Santa Cruz, New Mexico

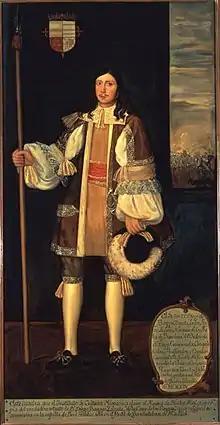
Diego de Vargas (oil on canvas) by Julio Barrera, from the collection of the Palace of the Governors, date unknown.

The nearby, and unsuccessful, Spanish colony at San Gabriel established by the explorer Juan de Oñate at Ohkay Owingeh in 1598 produced Spanish "haciendas" and "ranchos" in the vicinity. During the Pueblo Revolt of 1680, Hispanic settlers were forced to leave the area. In 1695, following the Reconquest of 1692-1694 and the second Pueblo Revolt in 1696, Governor and Captain General of New Mexico, Don Diego de Vargas reestablished the Hispanic settlement. It was established as a new Spanish "villa" for those that had arrived from Mexico City as settlers and participants in the military campaigns during the reconquest. It was named "Villa Nueva de Santa Cruz de los Españoles Mejicanos del Rey Nuestro Señor Carlos Segundo" (The New Town of the Holy Cross of Mexican Spaniards under the King Our Lord Charles II). It later shortened simply to Santa Cruz de la Cañada (la Cañada translates as "a small river or creek valley").